2009 Major League Baseball season

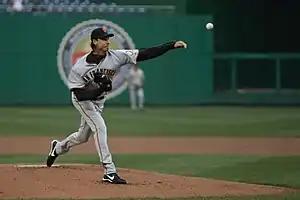
Randy Johnson's 300th career win on June 4, 2009.

The 2009 season marked the opening of two new stadiums, both in New York City; Citi Field for the Mets and the new Yankee Stadium for the Yankees. They respectively replaced Shea Stadium (which was dismantled during the 2008–09 offseason) and the original Yankee Stadium (which became a public park after its demolition). Because of the smaller seating capacities in these new parks, Dodger Stadium is now the largest capacity park in use with 56,000 seats, and is also the third oldest ballpark in Major League Baseball behind Fenway Park and Wrigley Field. Citi Field opened with a night game on April 13 as the Mets hosted the San Diego Padres losing 6–5. In that game, Jody Gerut of the Padres became the first player in major league history to open a new ballpark with a leadoff homer. Three days later, the Cleveland Indians inaugurated New Yankee Stadium against the Bronx Bombers. The Indians won 10–2. On Jackie Robinson Day (April 15), a rotunda at Citi Field was named in honor of Jackie Robinson and was dedicated prior to the Mets–Padres game that day.